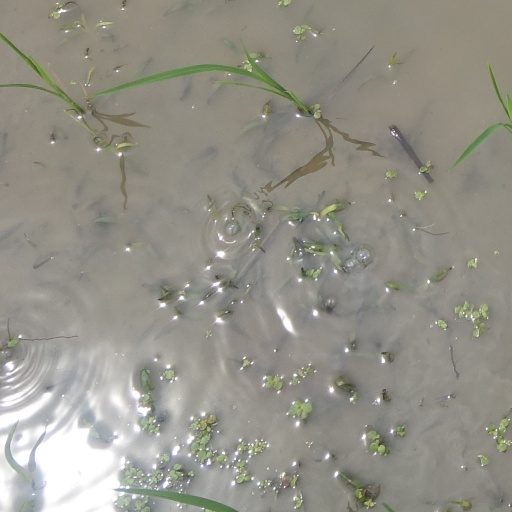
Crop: rice